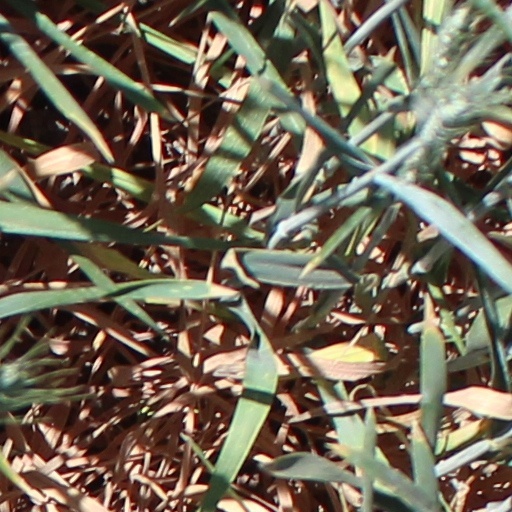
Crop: wheat